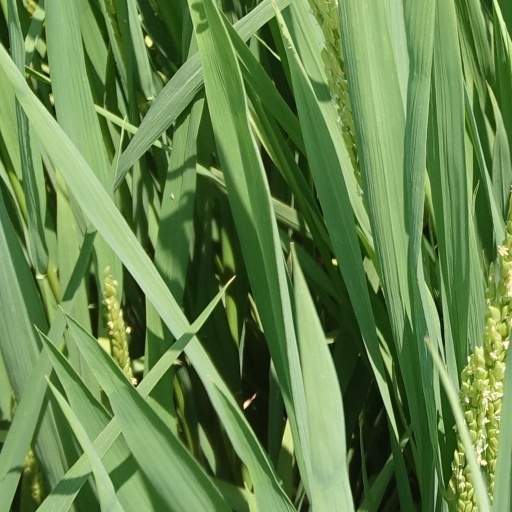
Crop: rice